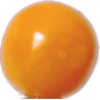
Label: Physalis 1